Shepherd's Bush railway station (1874–1916)

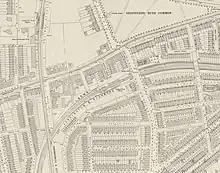
Shepherd's Bush station on an Ordnance Survey map, 1894

The L&SWR opened the line through the station on 1 January 1869. The line ran in an arc with the station near its apex, located in a shallow cutting on the west side of Shepherd's Bush Road (A219) adjacent to Sulgrave Road. The station opened on 1 May 1874.